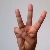
The image shows a hand gesture representing the letter 'W' in Indian Sign Language.